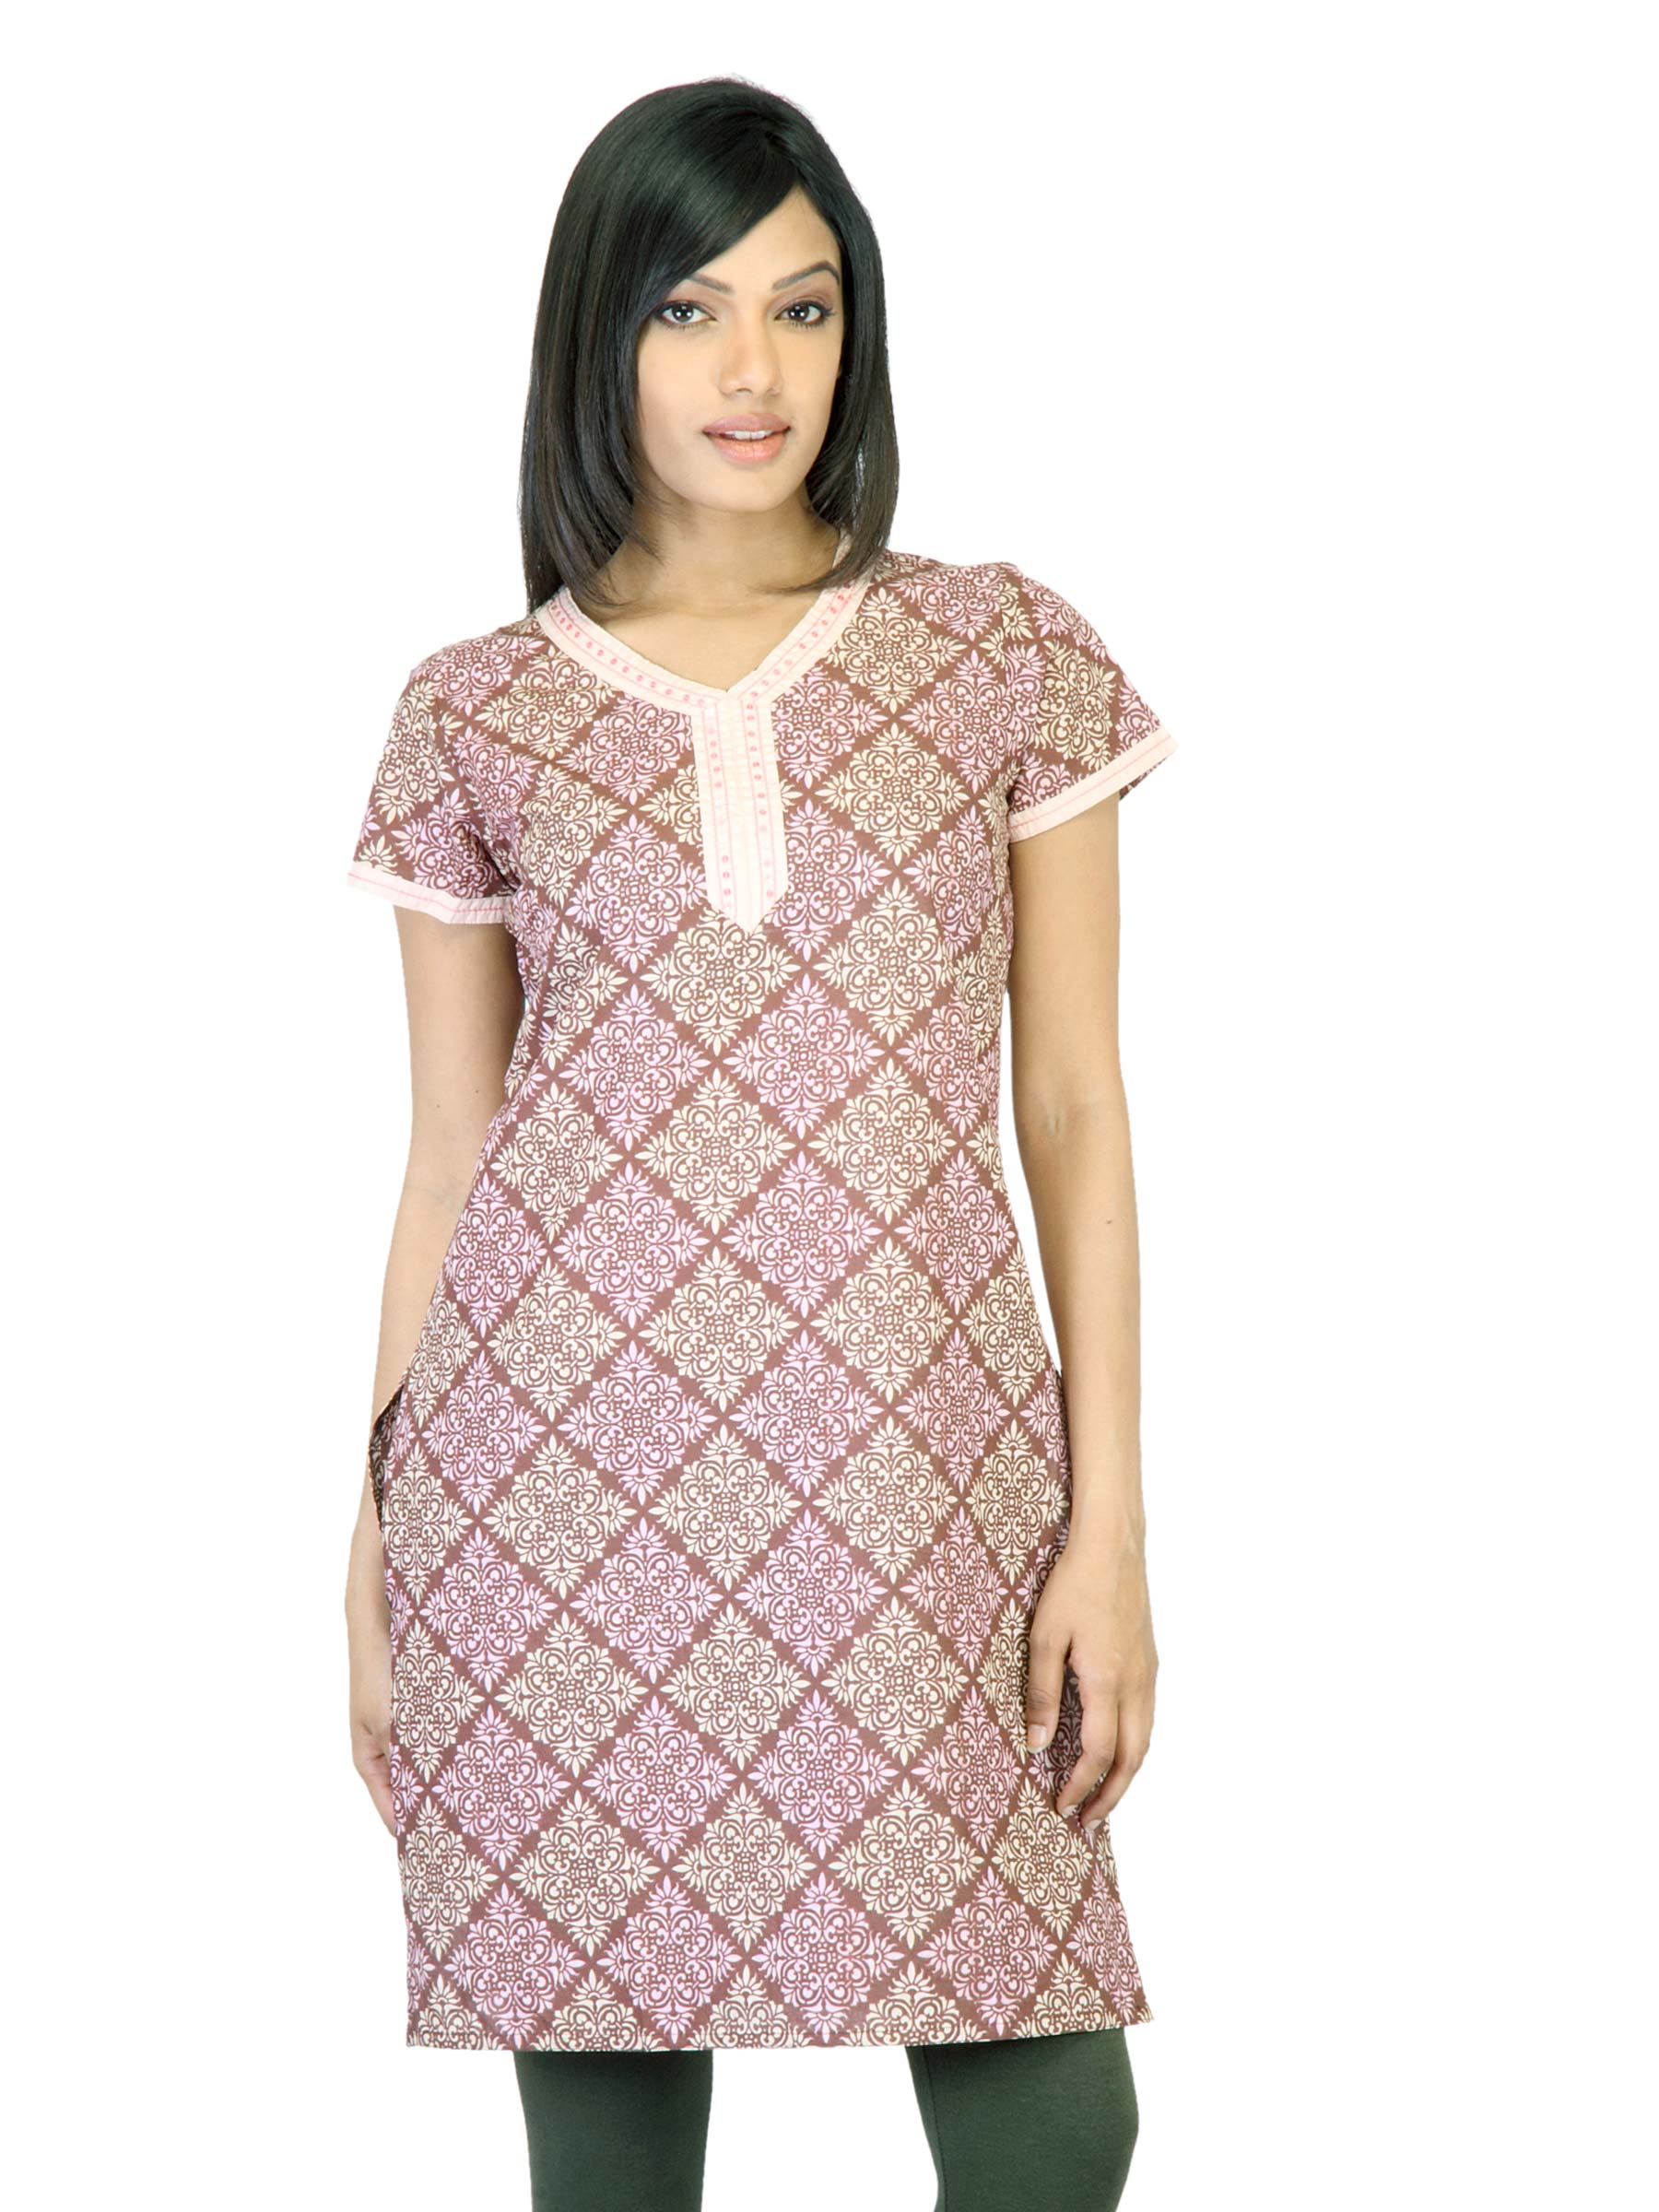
Vishudh Women Brown Printed Kurta
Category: Apparel / Topwear / Kurtas
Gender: Women
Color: Brown
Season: Summer 2012
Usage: Ethnic